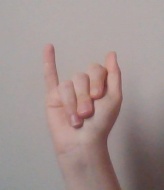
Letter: meem